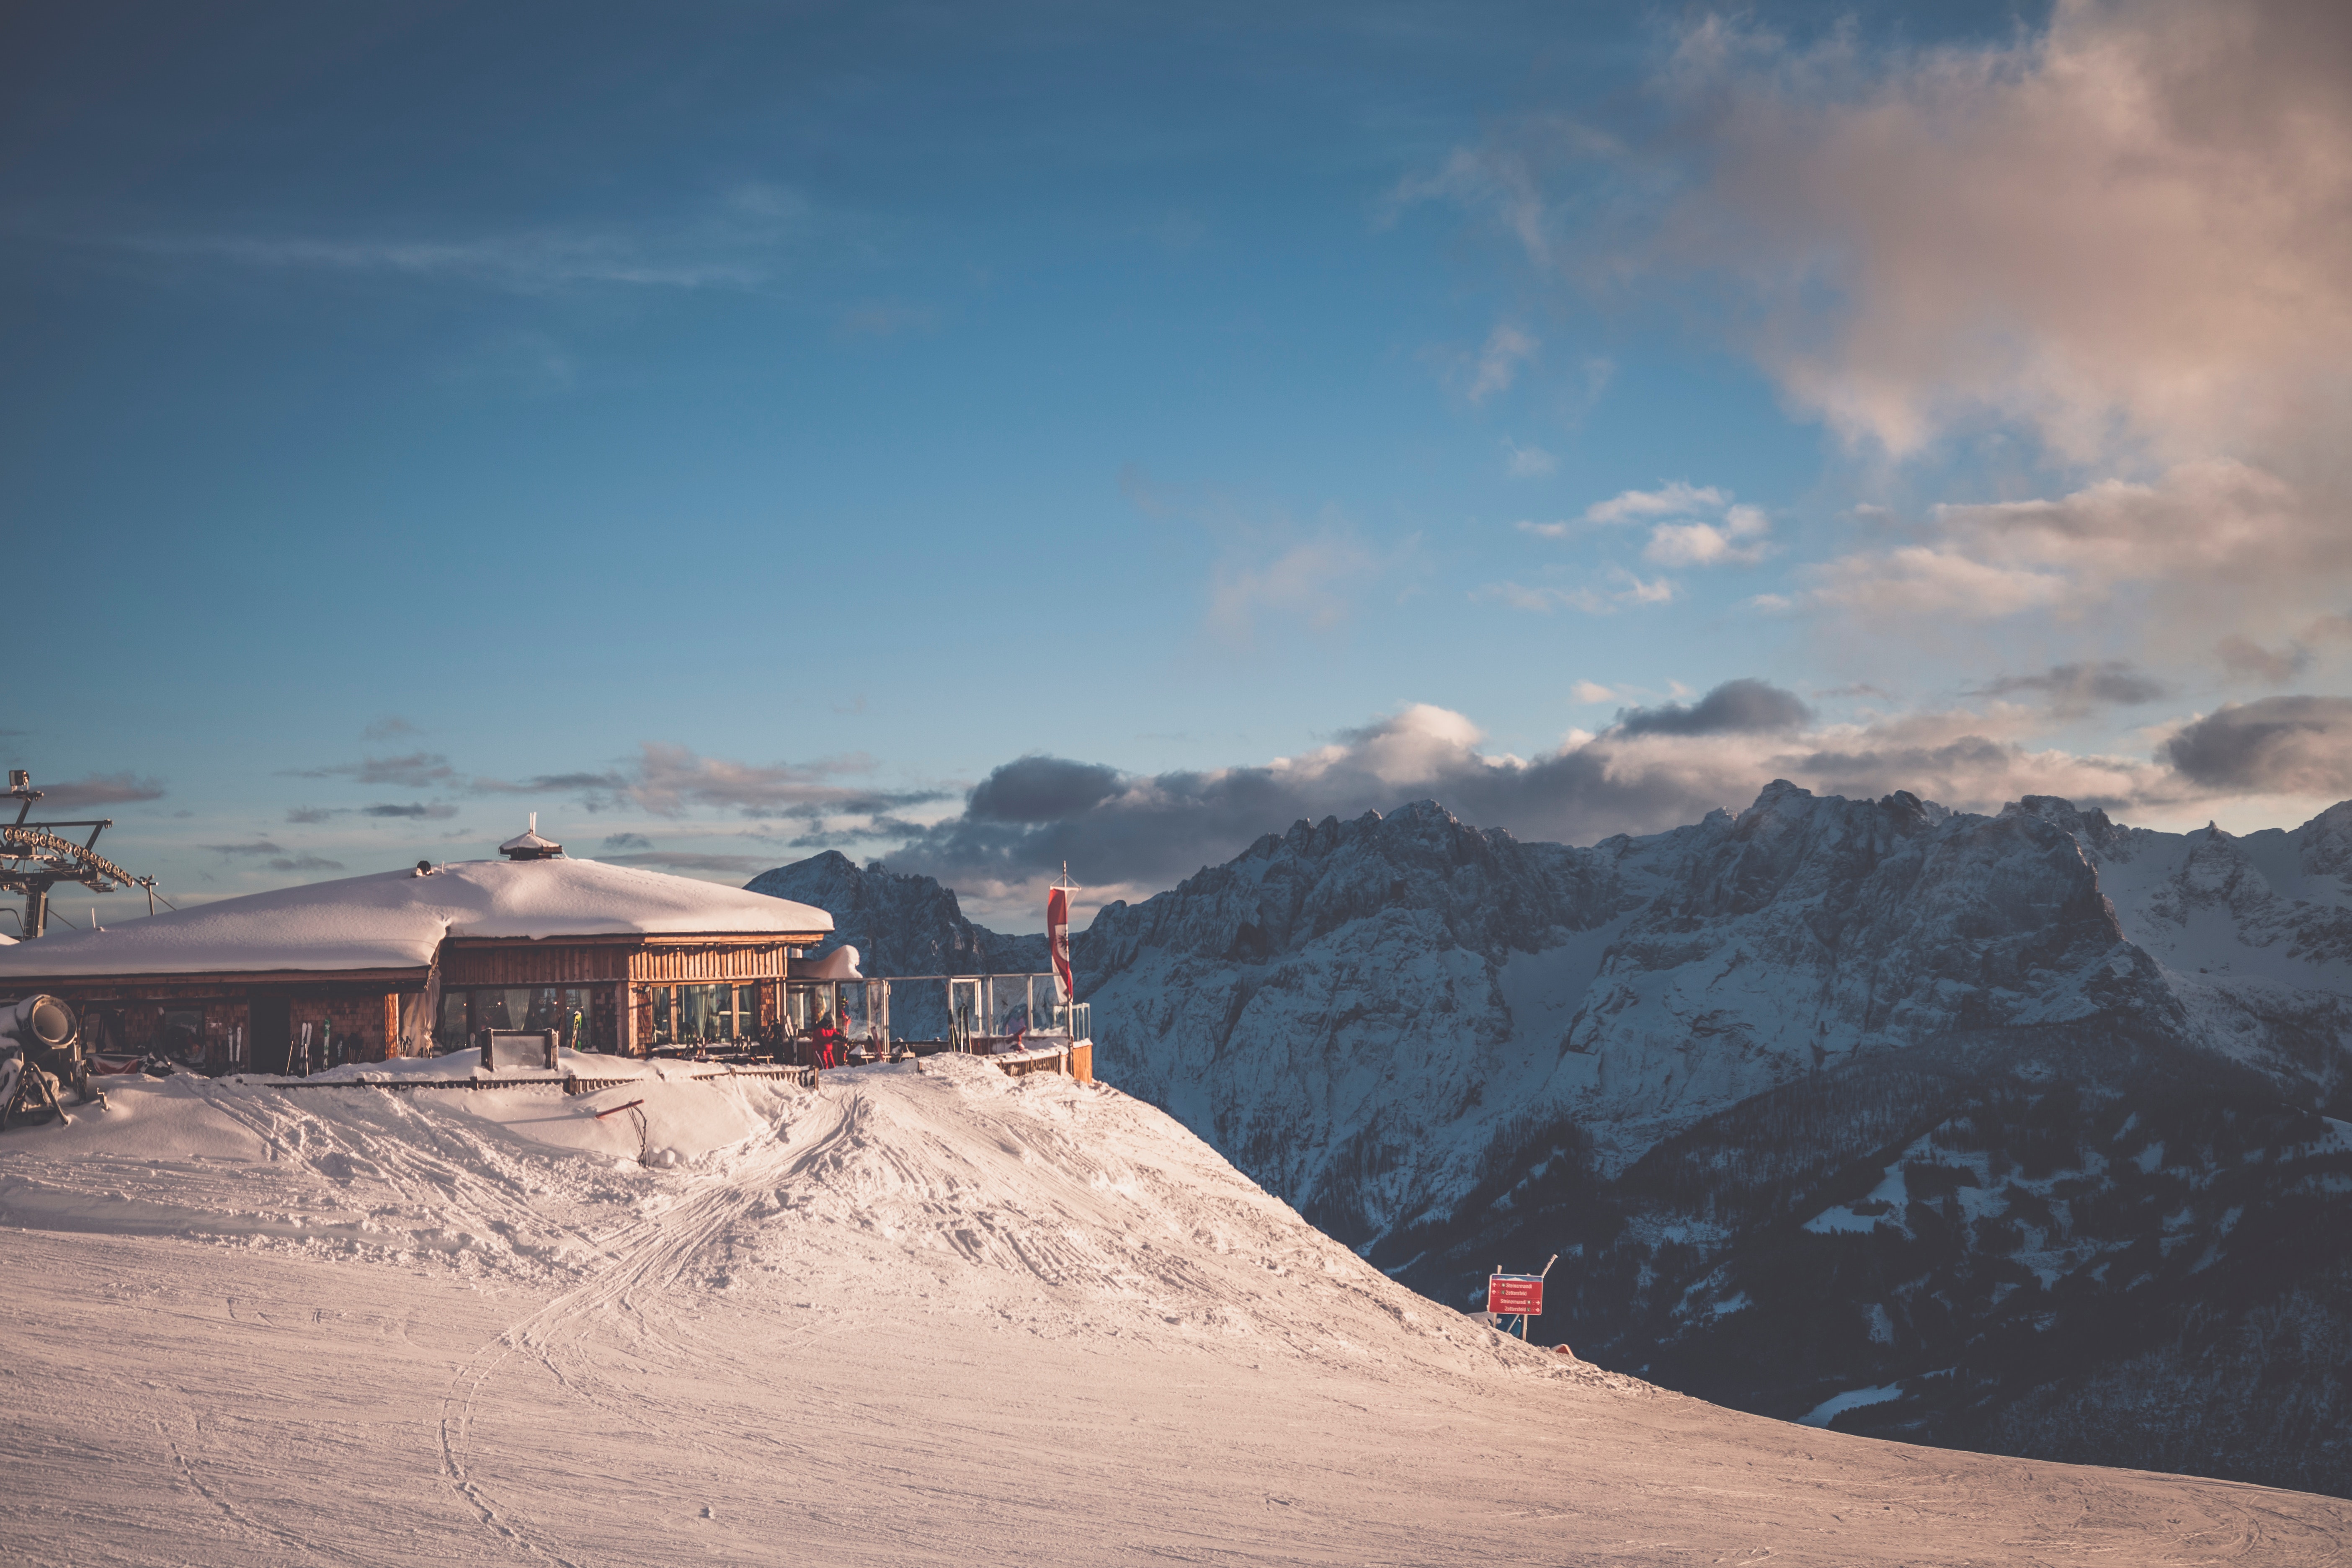
sky, mountain, snow, mountainous landforms, cloud, mountain range, winter, alps, hill station, piste, ridge, geological phenomenon, summit, hill, landscape, ski resort, recreation, slope, vacation, house, terrain, meteorological phenomenon, fell, massif, tourism, valley